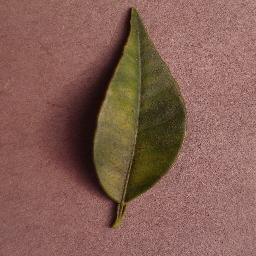
Label: Orange___Haunglongbing_(Citrus_greening)